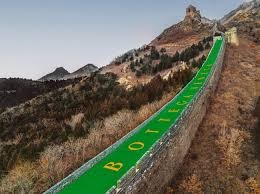
Landmark: Great Wall of China